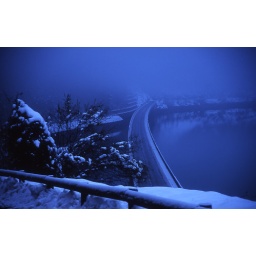
bridge over lake